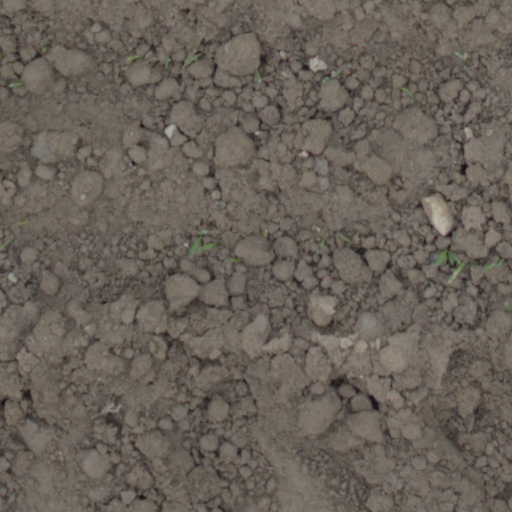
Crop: wheat